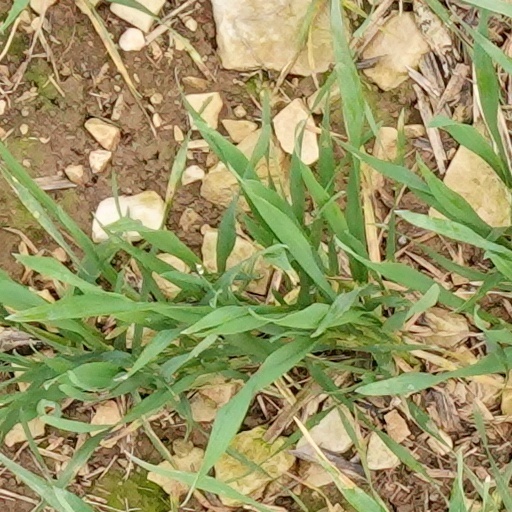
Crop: wheat